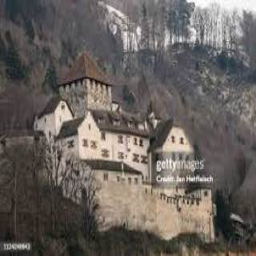
Vaduz Castle